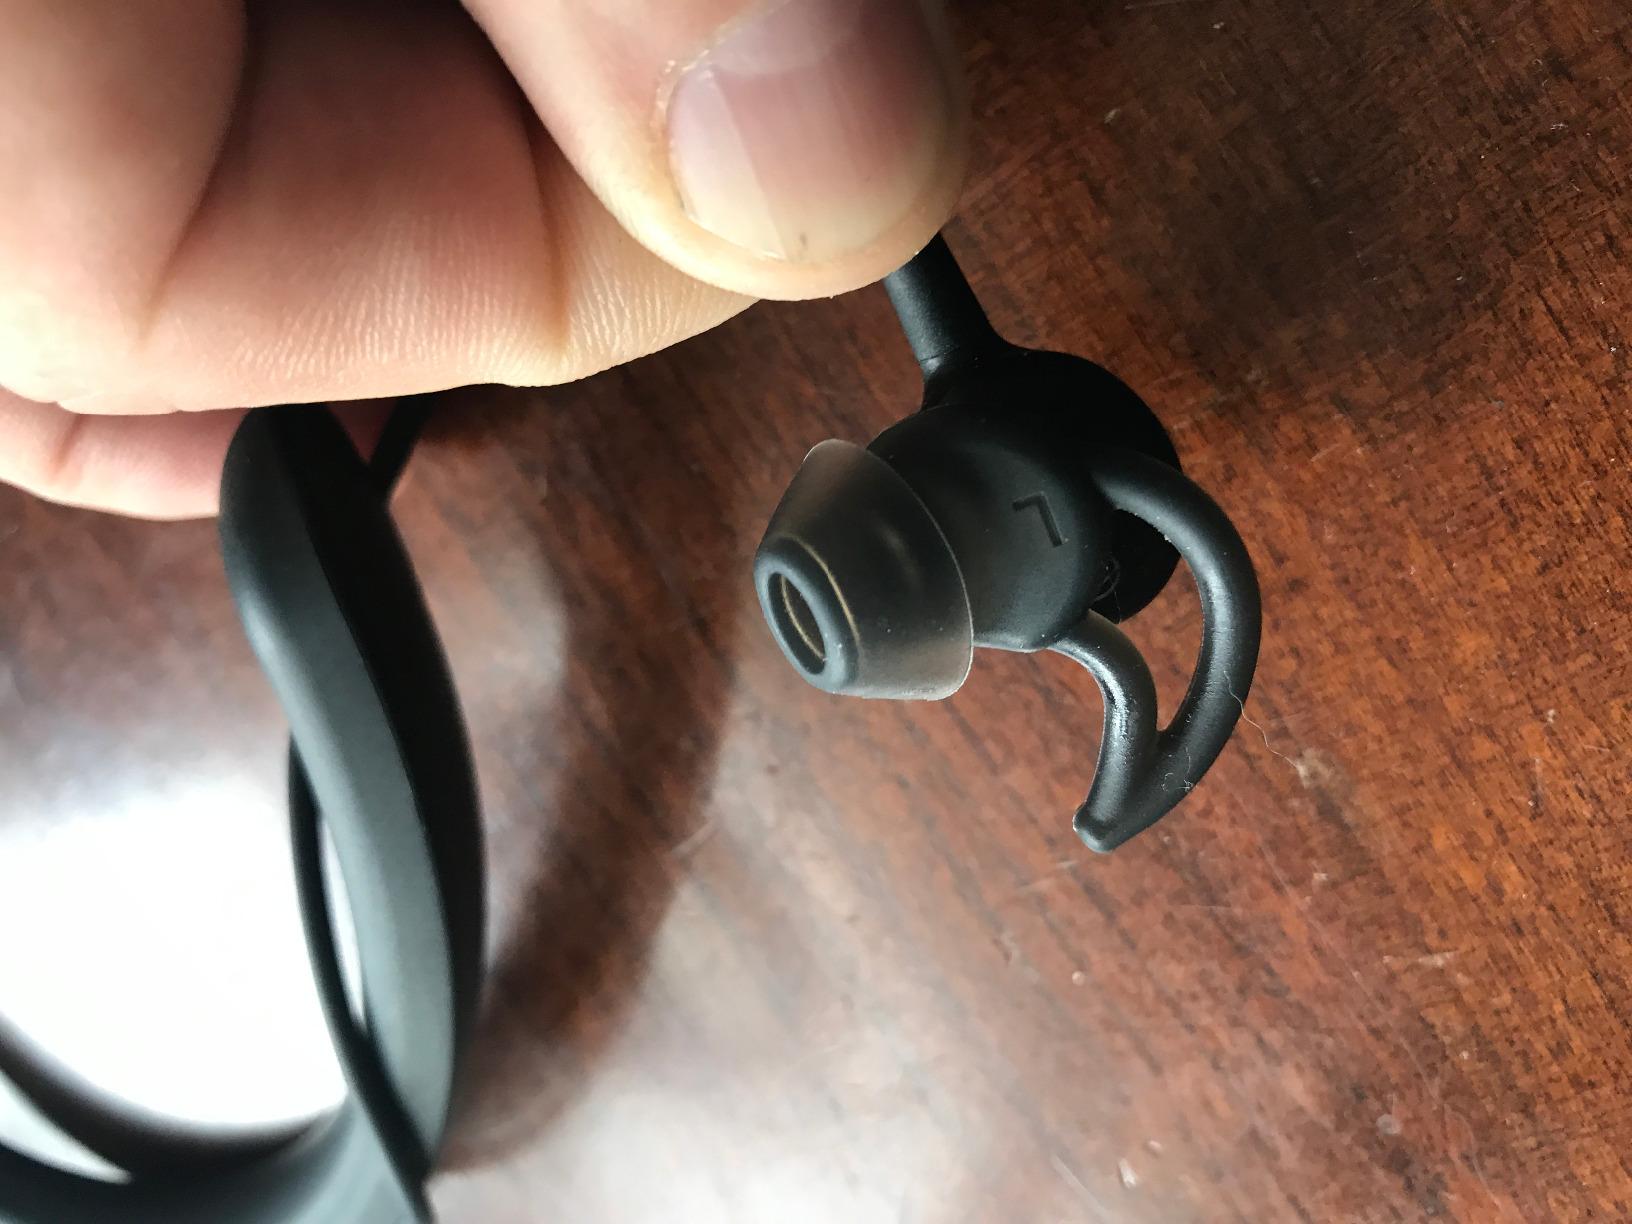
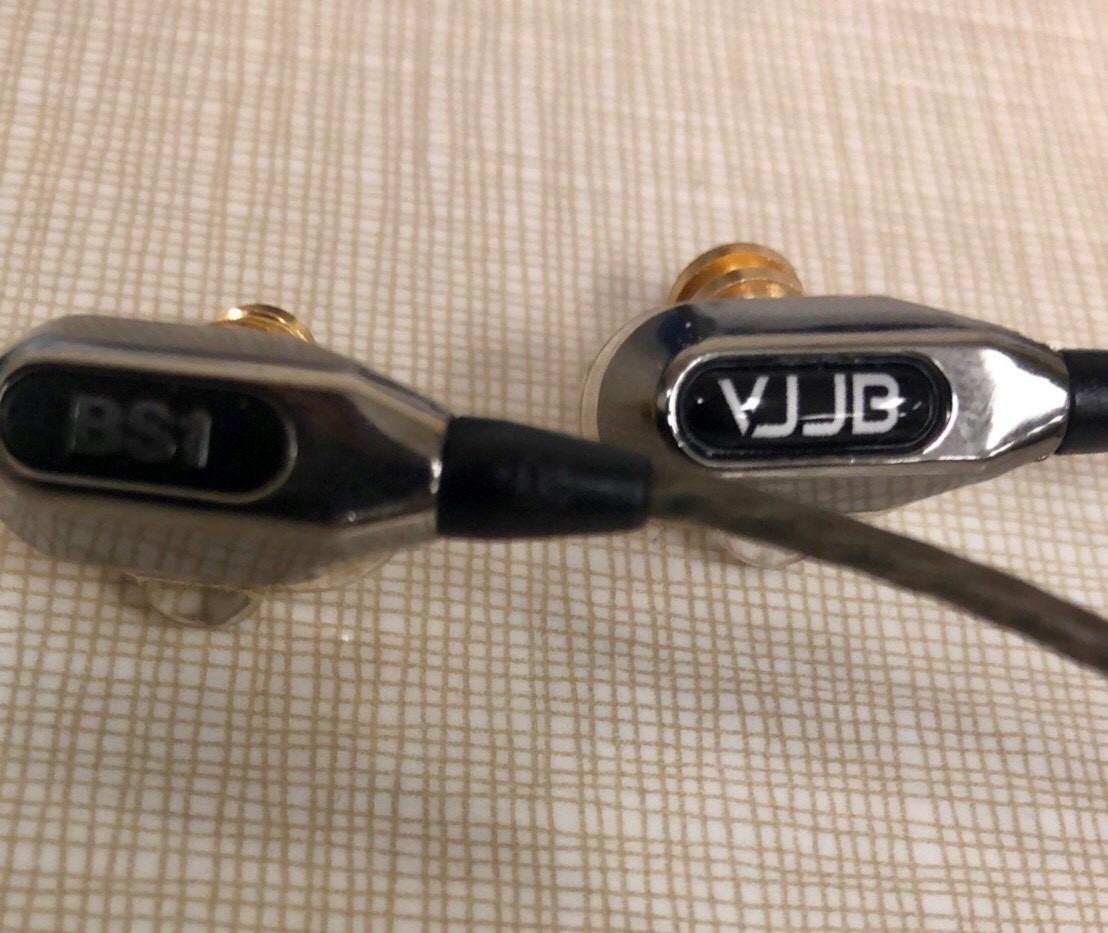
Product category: headphones
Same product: no